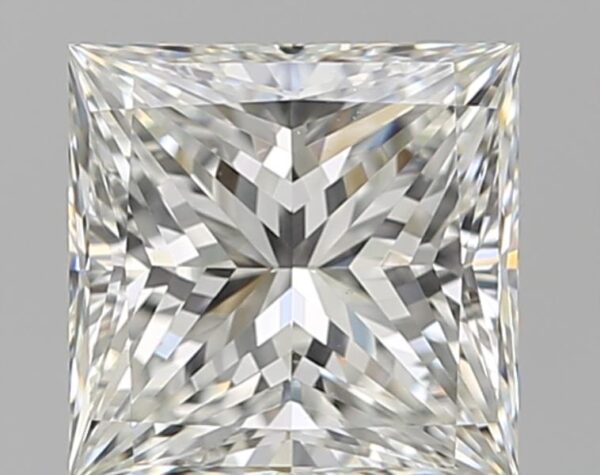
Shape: princess
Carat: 1.71
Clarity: VS2
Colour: H
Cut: EX
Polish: EX
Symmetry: EX
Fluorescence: N
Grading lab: GIA
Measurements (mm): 6.63 x 6.51 x 4.81